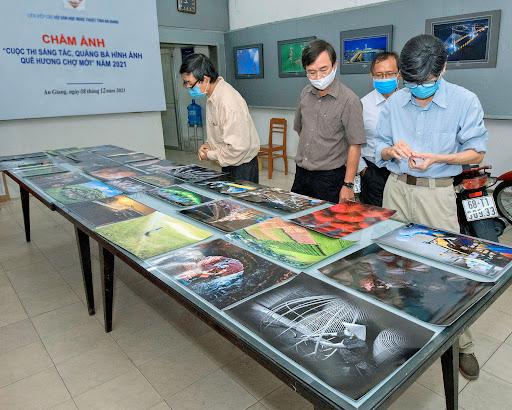
những bức ảnh đang được trưng bày ở trên bàn